Oranienburger Vorstadt

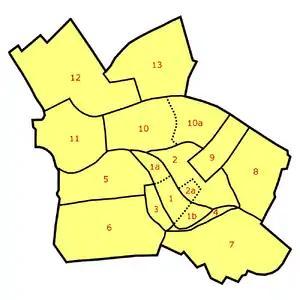
Neighborhoods in Berlin-Mitte: Old Cölln [1] (with Museum Island [1a], Fisher Island [1b]), Alt-Berlin [2] (with Nikolaiviertel [2a]), Friedrichswerder [3], Neukölln am Wasser [4], Dorotheenstadt [5], Friedrichstadt [6], Luisenstadt [7], Stralauer Vorstadt (with Königsstadt) [8], Alexanderplatz Area (Königsstadt and Altberlin) [9], Spandauer Vorstadt [10] (with Scheunenviertel [10a]), Friedrich-Wilhelm-Stadt [11], Oranienburger Vorstadt [12], Rosenthaler Vorstadt [13]

Oranienburger Vorstadt is a historic district of Berlin in what is now the northwestern part of Mitte and the adjacent Gesundbrunnen area, in the modern Mitte borough.